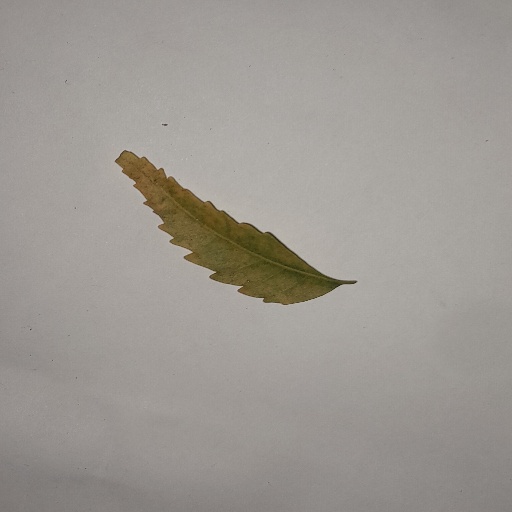
Species: Neem
Leaf condition: Yellow Leaf